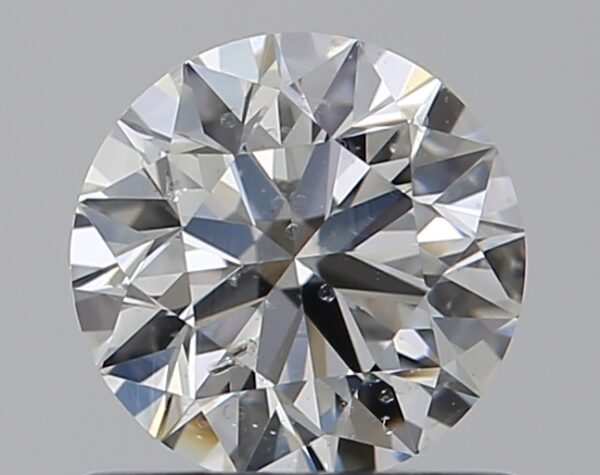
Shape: round
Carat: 0.71
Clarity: SI2
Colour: G
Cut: EX
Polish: EX
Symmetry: EX
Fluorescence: F
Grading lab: GIA
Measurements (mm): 5.68 x 5.7 x 3.54